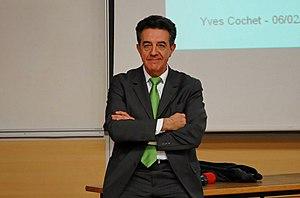
Yves Cochet lors d'une conférence sur le pic de Hubbert à l'INSA de Toulouse le 6 février 2007.
Cet article présente la liste des 74 députés européens de France au cours de la VIIᵉ législature.